Zaida Ben-Yusuf

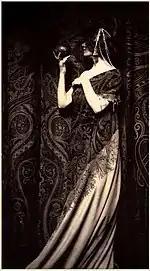
"The Odor of Pomegranates" (1899)

In 1896, Ben-Yusuf began to be known as a photographer. In April 1896, two of her pictures were reproduced in "The Cosmopolitan Magazine", and another study was exhibited in London as part of an exhibition put on by "The Linked Ring". She traveled to Europe later that year, where she met with George Davison, one of the co-founders of The Linked Ring, who encouraged her to continue her photography. She exhibited at their annual exhibitions until 1902.